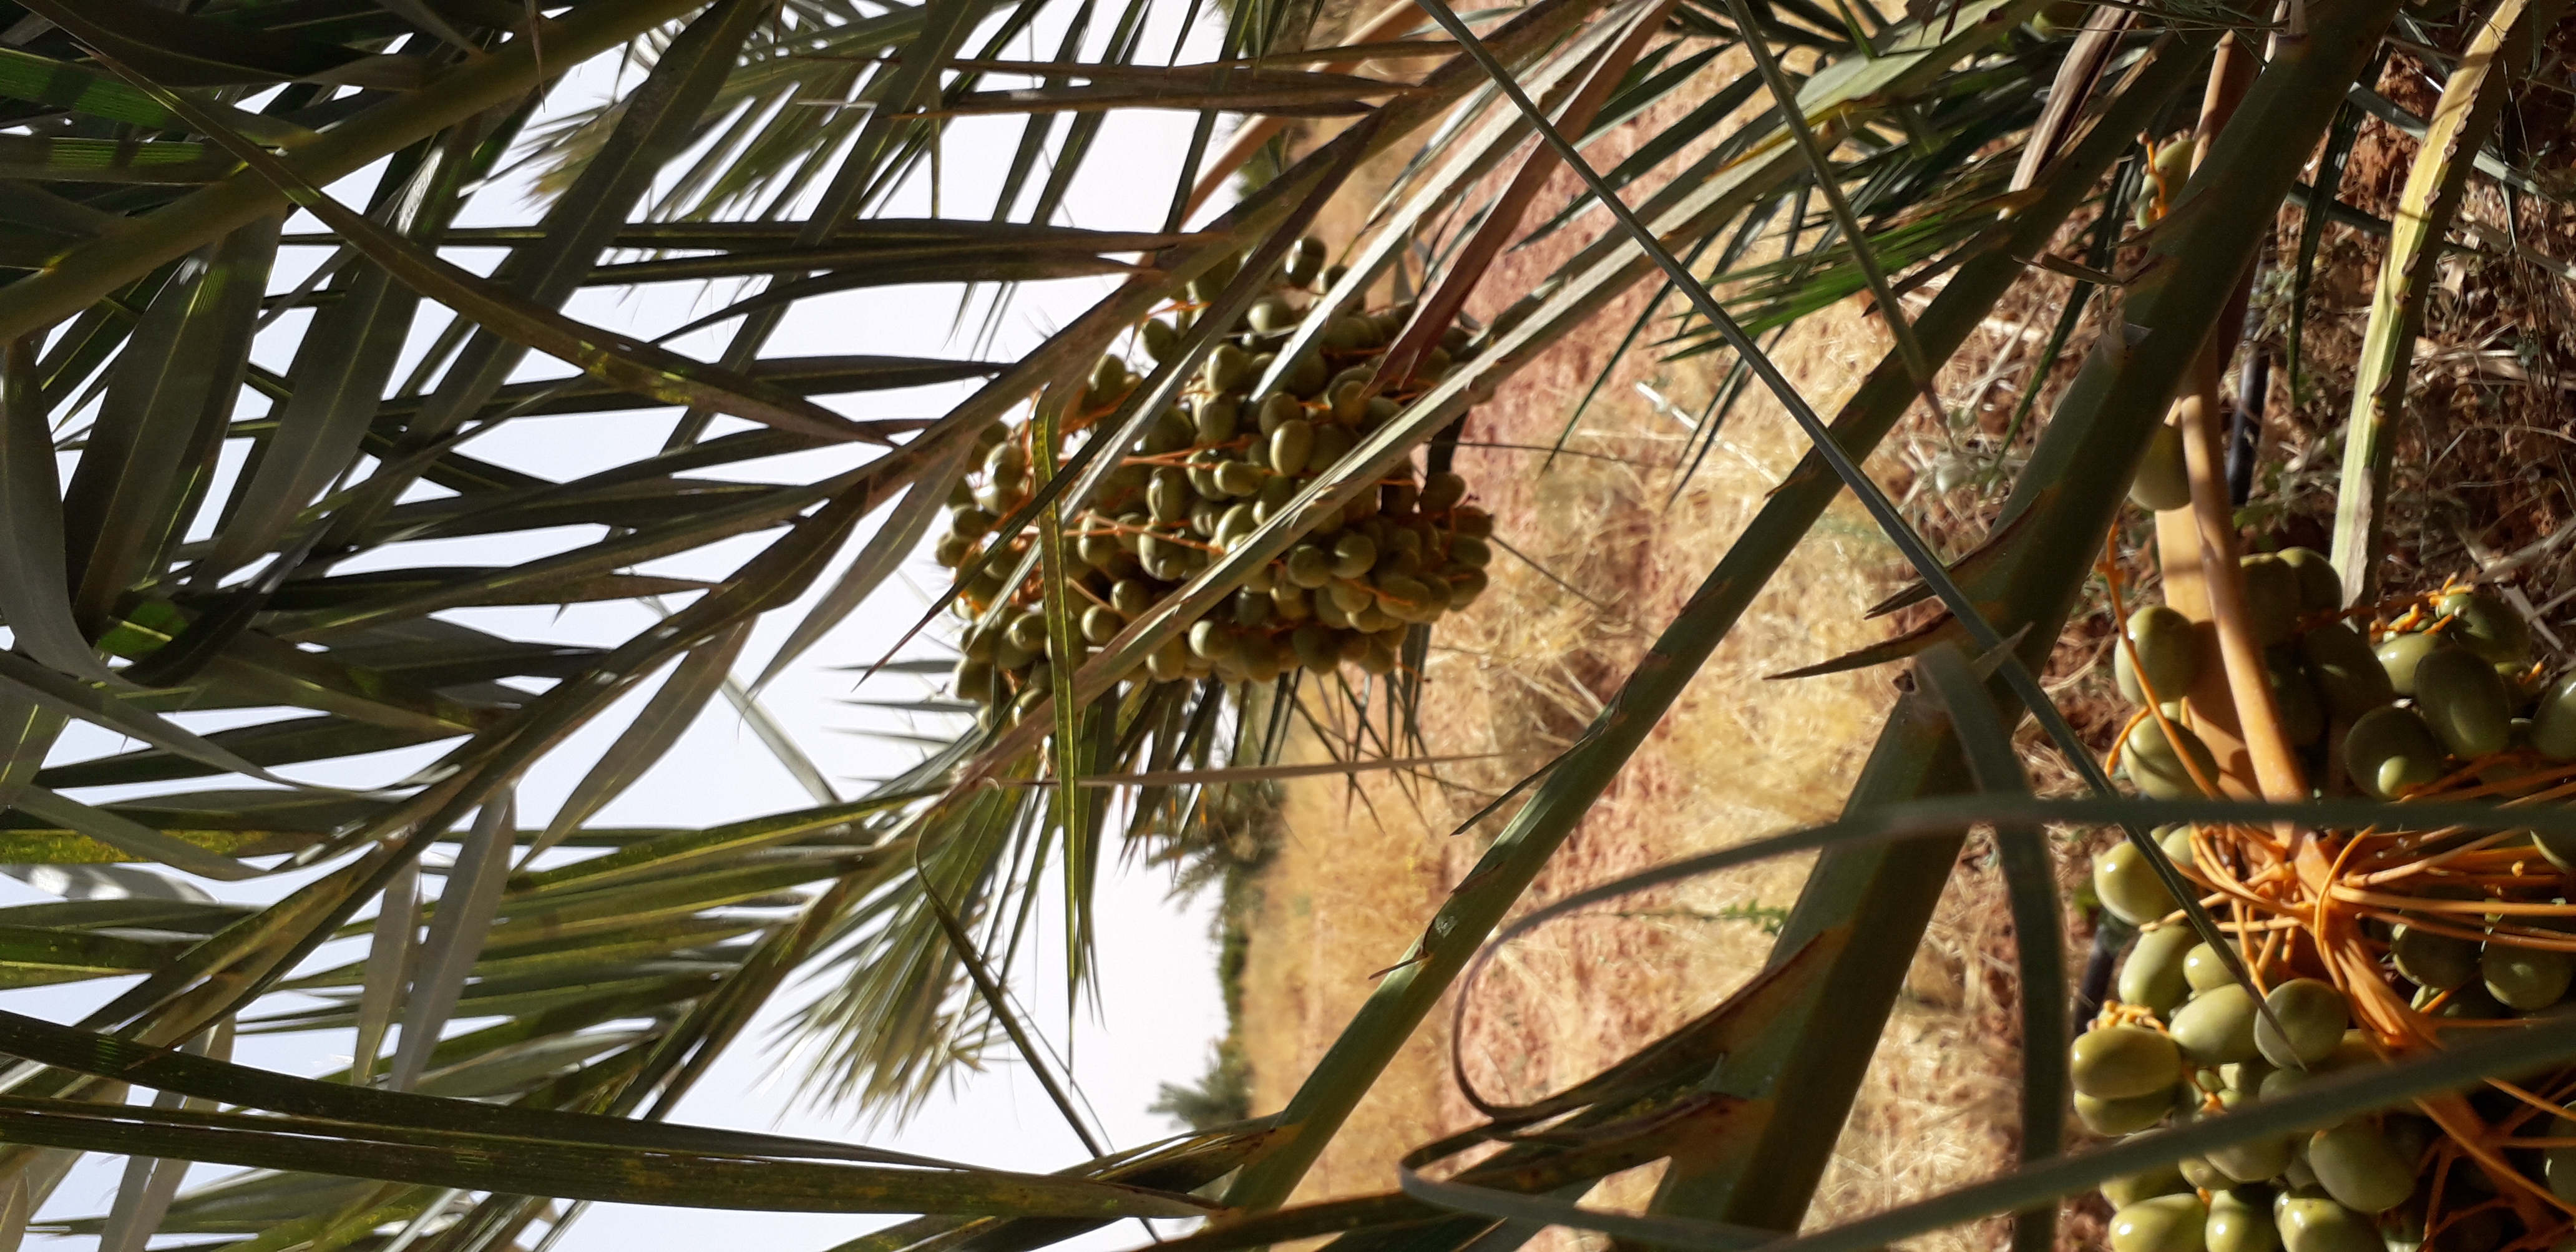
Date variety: Boufagous